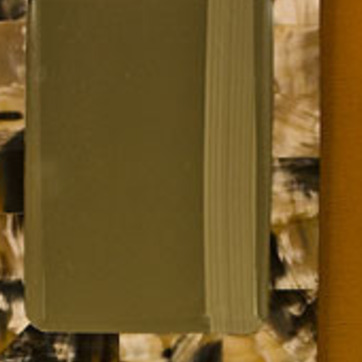
Material: mirror